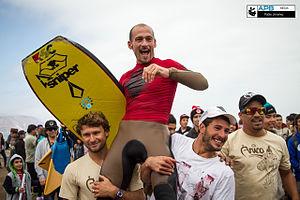
Amaury remporte de Arica Chilean Challenge en 2014
Amaury Lavernhe, surnommé Moz, est un bodyboardeur français né le 10 août 1985 à Poitiers. Il habite l'Île de La Réunion, dans le sud-ouest de l'océan Indien, depuis sa petite enfance. Il fait ses débuts au bodyboard à l'âge de 10 ans et gagne sa première compétition en 1996: les Gillympiades. Il collectionne les titres de Champion de la Réunion et de Champion de France avant de se lancer sur les circuits internationaux : European Tour of Bodyboard, Championnats d'Europe et Championnats du Monde Professionnel IBA puis APB.